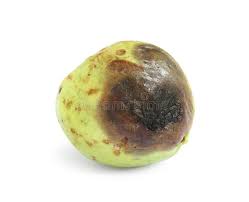
Waste category: biological